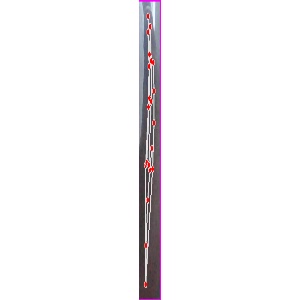
अक्षर: द